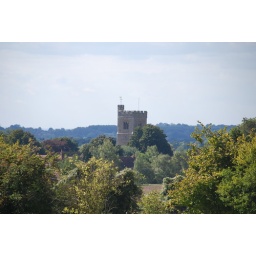
The little church tower in Charing poking above the trees.